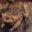
Label: frog